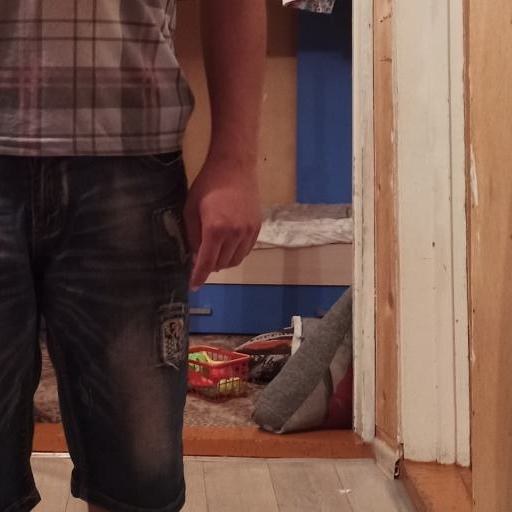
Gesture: no_gesture